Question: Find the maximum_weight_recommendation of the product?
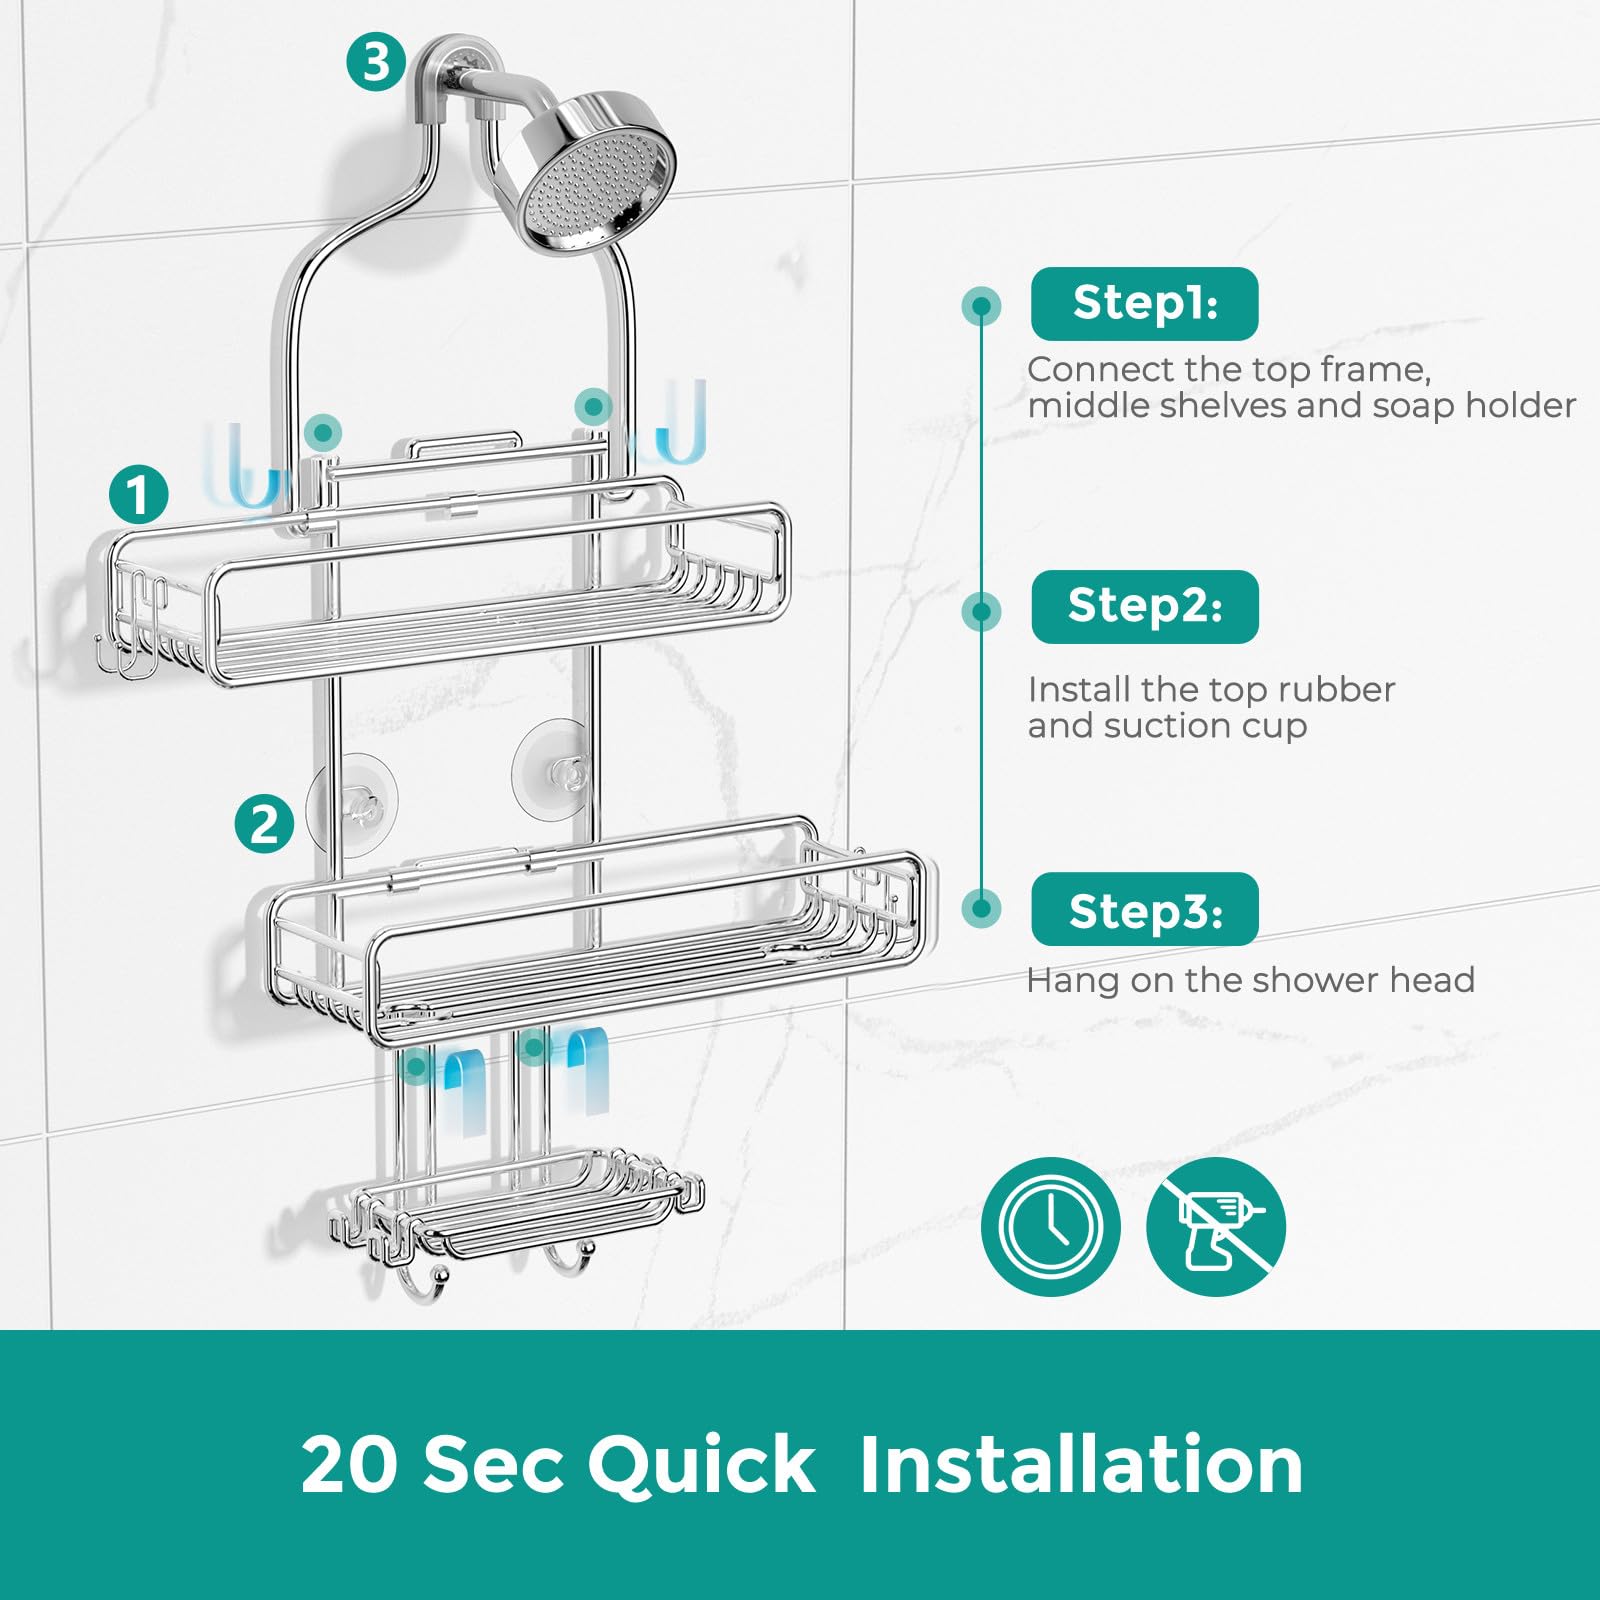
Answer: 3.0 ton